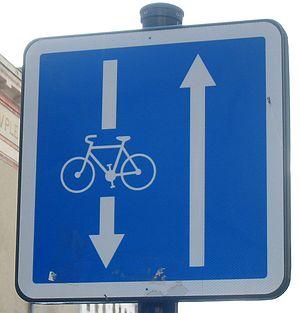
Rennes Nrf: Rennes
Un double-sens cyclable ou sens unique limité est une voie de circulation à double sens dont l'un est réservé aux cyclistes. Il s'agit d'une voie à sens unique pour les véhicules motorisés où les cyclistes sont autorisés à circuler dans les deux sens, à contresens de la circulation motorisée sur la trajectoire matérialisée sur la chaussée, ou dans le sens de la circulation motorisée sur le bord droit de la voie. Ce type d'aménagement cyclable est aussi couramment appelé « contresens cyclable ».
Un aménagement cyclable est un dispositif de voirie destiné à organiser la circulation des cycles non motorisés. Ces aménagements peuvent prendre la forme de chaussées dédiées aux cyclistes, restreintes à certains usagers dont les cyclistes, de panneaux indicateurs spécifiques ou de facilités de circulation.
Un accident de vélo est un événement non désiré et fortuit entraînant des dommages corporels à une ou plusieurs personnes se déplaçant à bicyclette ou des dommages matériels.